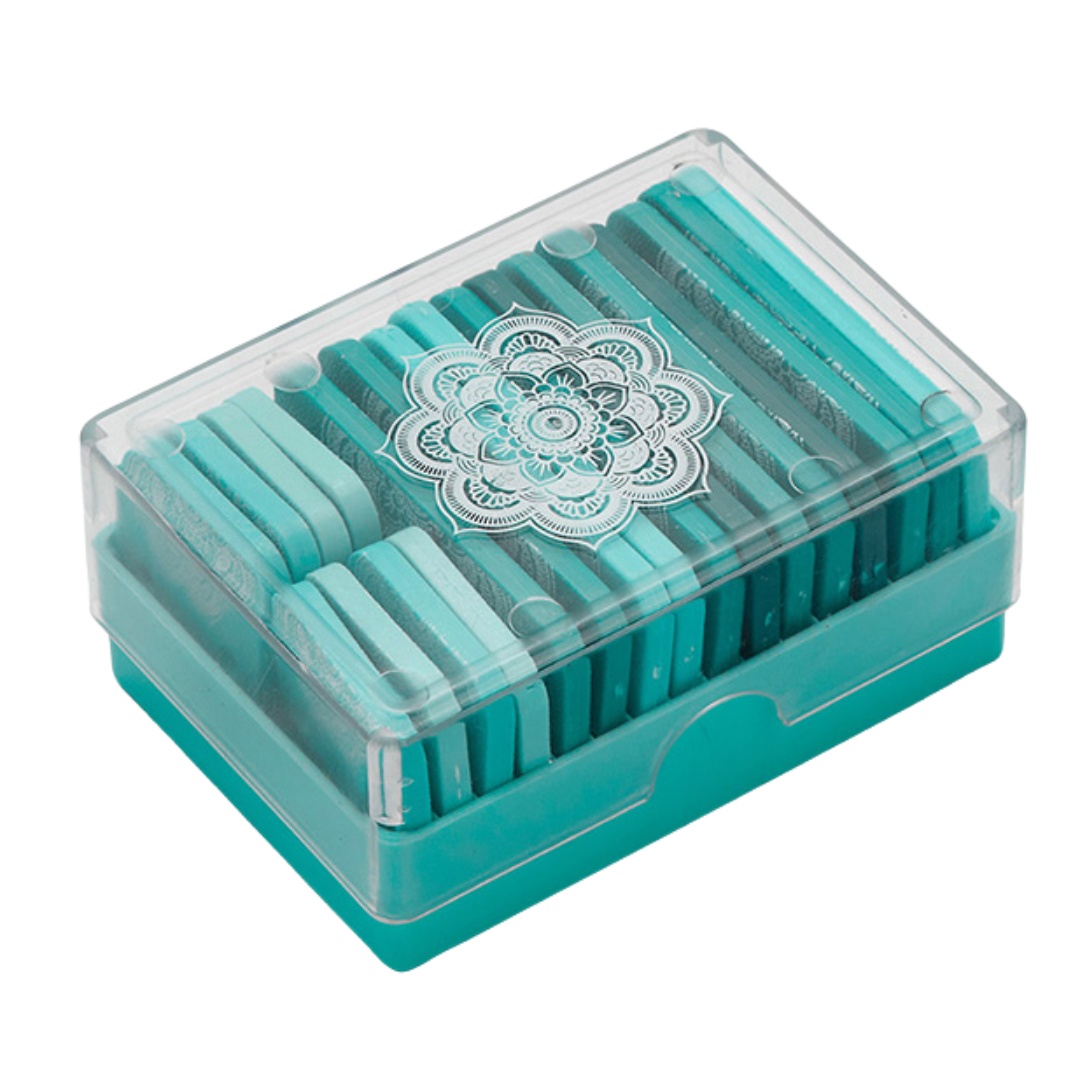
Knitpro The Mindful Collection Knit Blockers
Easy to use, the Mindful Knit Blockers speed up the blocking process in an ingenious way. Sturdy and rust-resistant stainless steel pins anchor the knitting for easy blocking. The pretty floral design on each blocker complements the Mindful Collection. The charming gradient effect of shades of Teal colour helps in blocking unusual shapes. Colour coordinated and packaged in their own teal coloured case.
Brand: arenade.ph
Category: Arts & Entertainment > Hobbies & Creative Arts > Arts & Crafts > Art & Crafting Tools > Blocking Wires